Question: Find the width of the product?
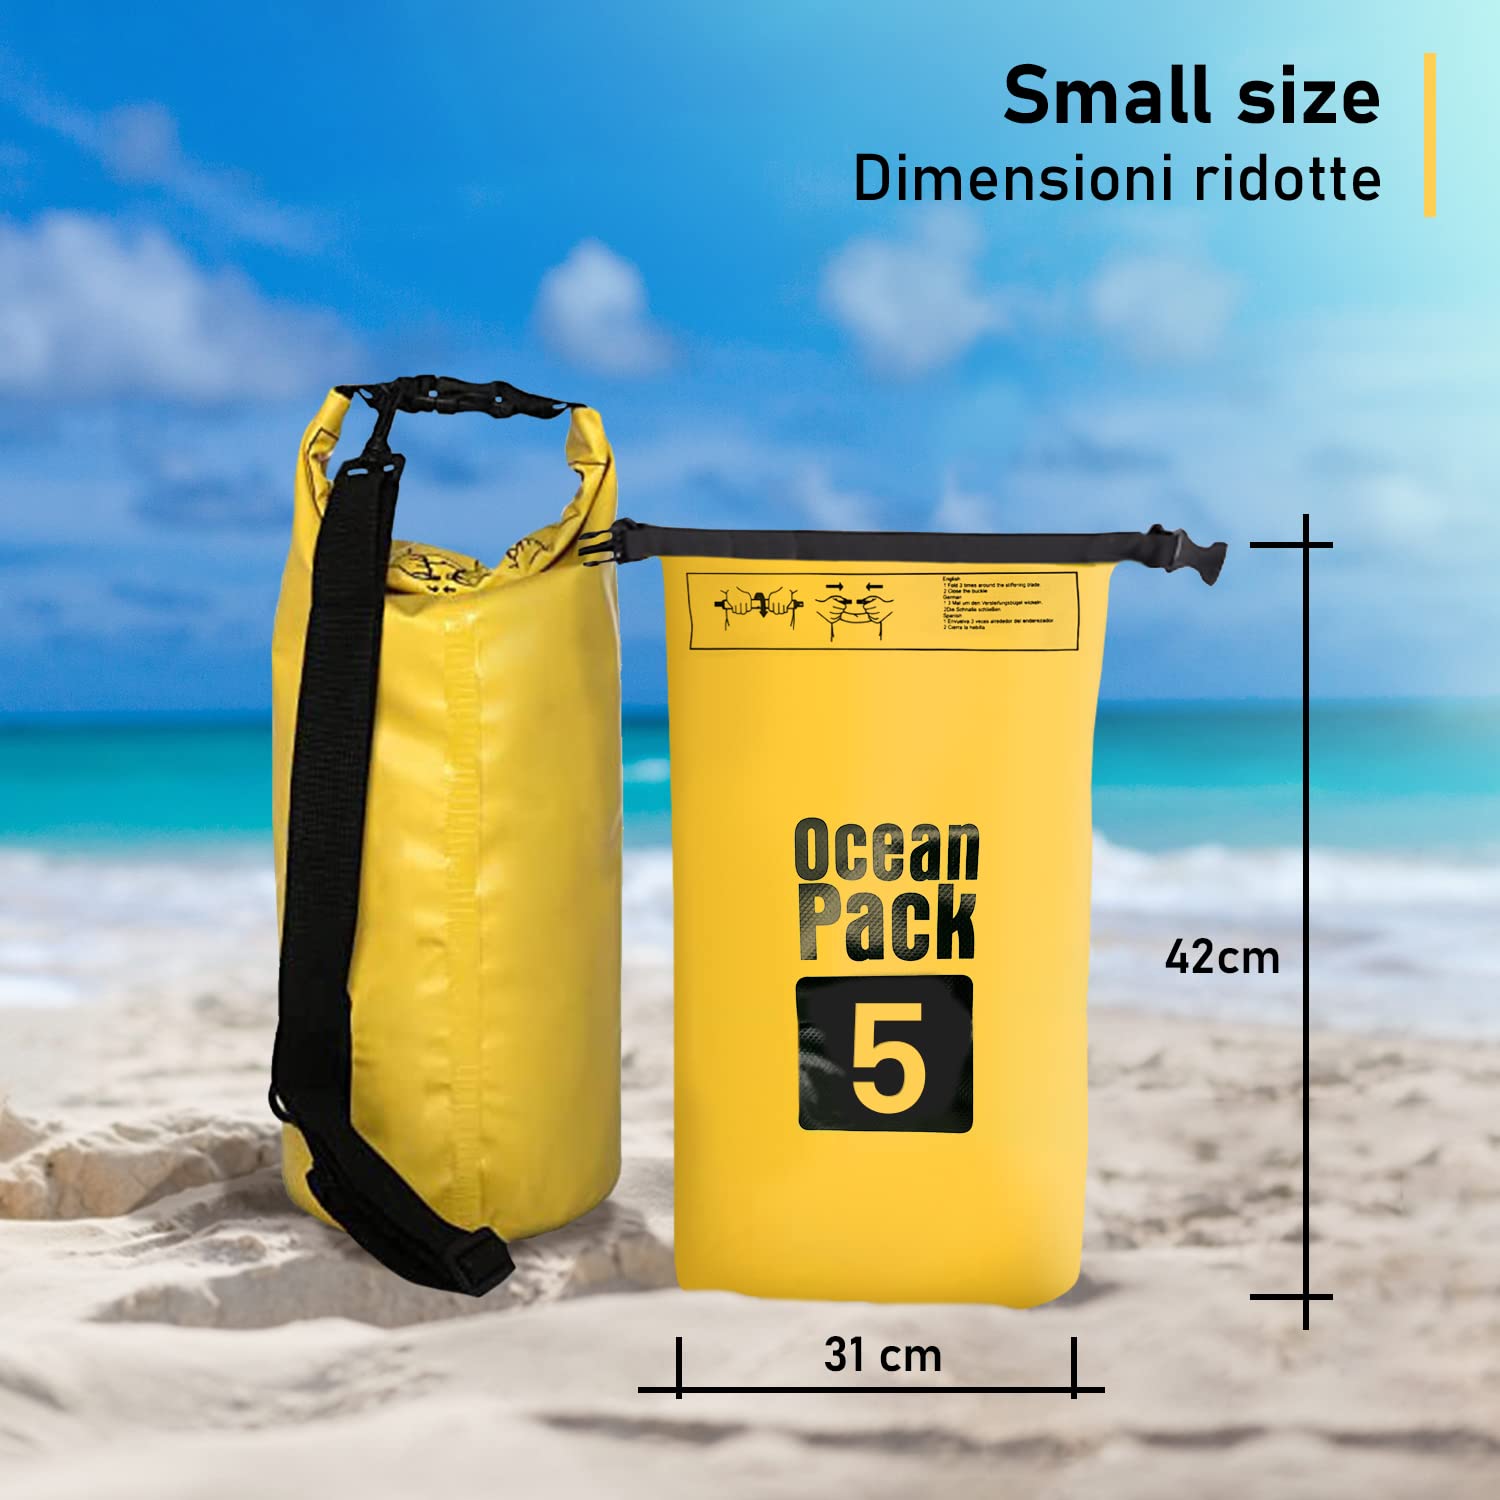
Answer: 5.0 centimetre